Legislative history of United States four-star officers, 1947–1979

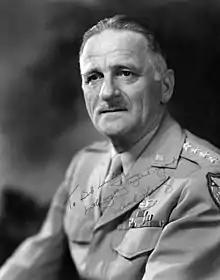
Army four-star general Carl Spaatz transferred to the newly established United States Air Force to be its first chief of staff.

The Dual Compensation Act of 1964 allowed retired military officers to hold a civilian office without resigning their commissions, including the full salary of that office, but reduced their retired pay to $2,000 plus half of the remainder, to minimize double dipping. Prior to this act, an officer received no retired pay at all while drawing a civilian salary of $10,000 or more.